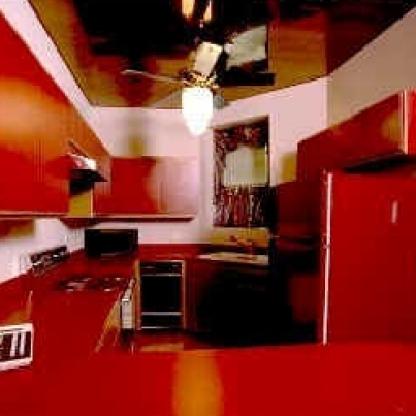
Scene: Indoor